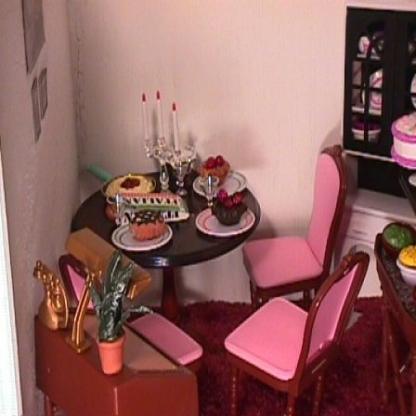
Scene: Indoor